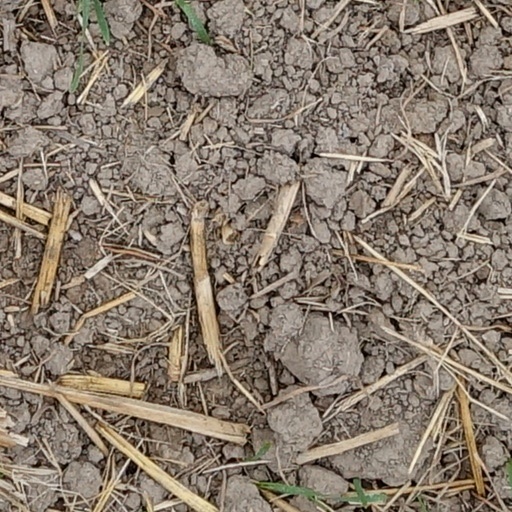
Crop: wheat